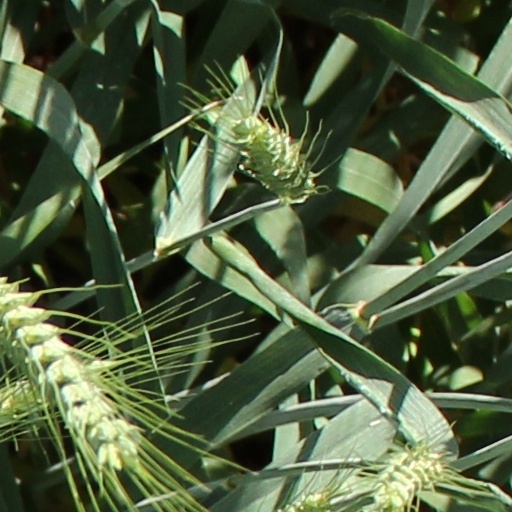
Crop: wheat